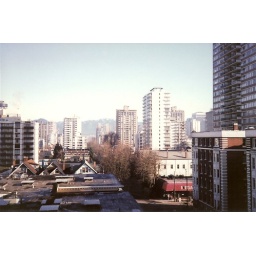
View from our bedroom window in the Santana apartment. This is looking north up Jervis.